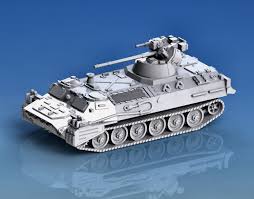
Label: MT_LB